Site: brandenburg
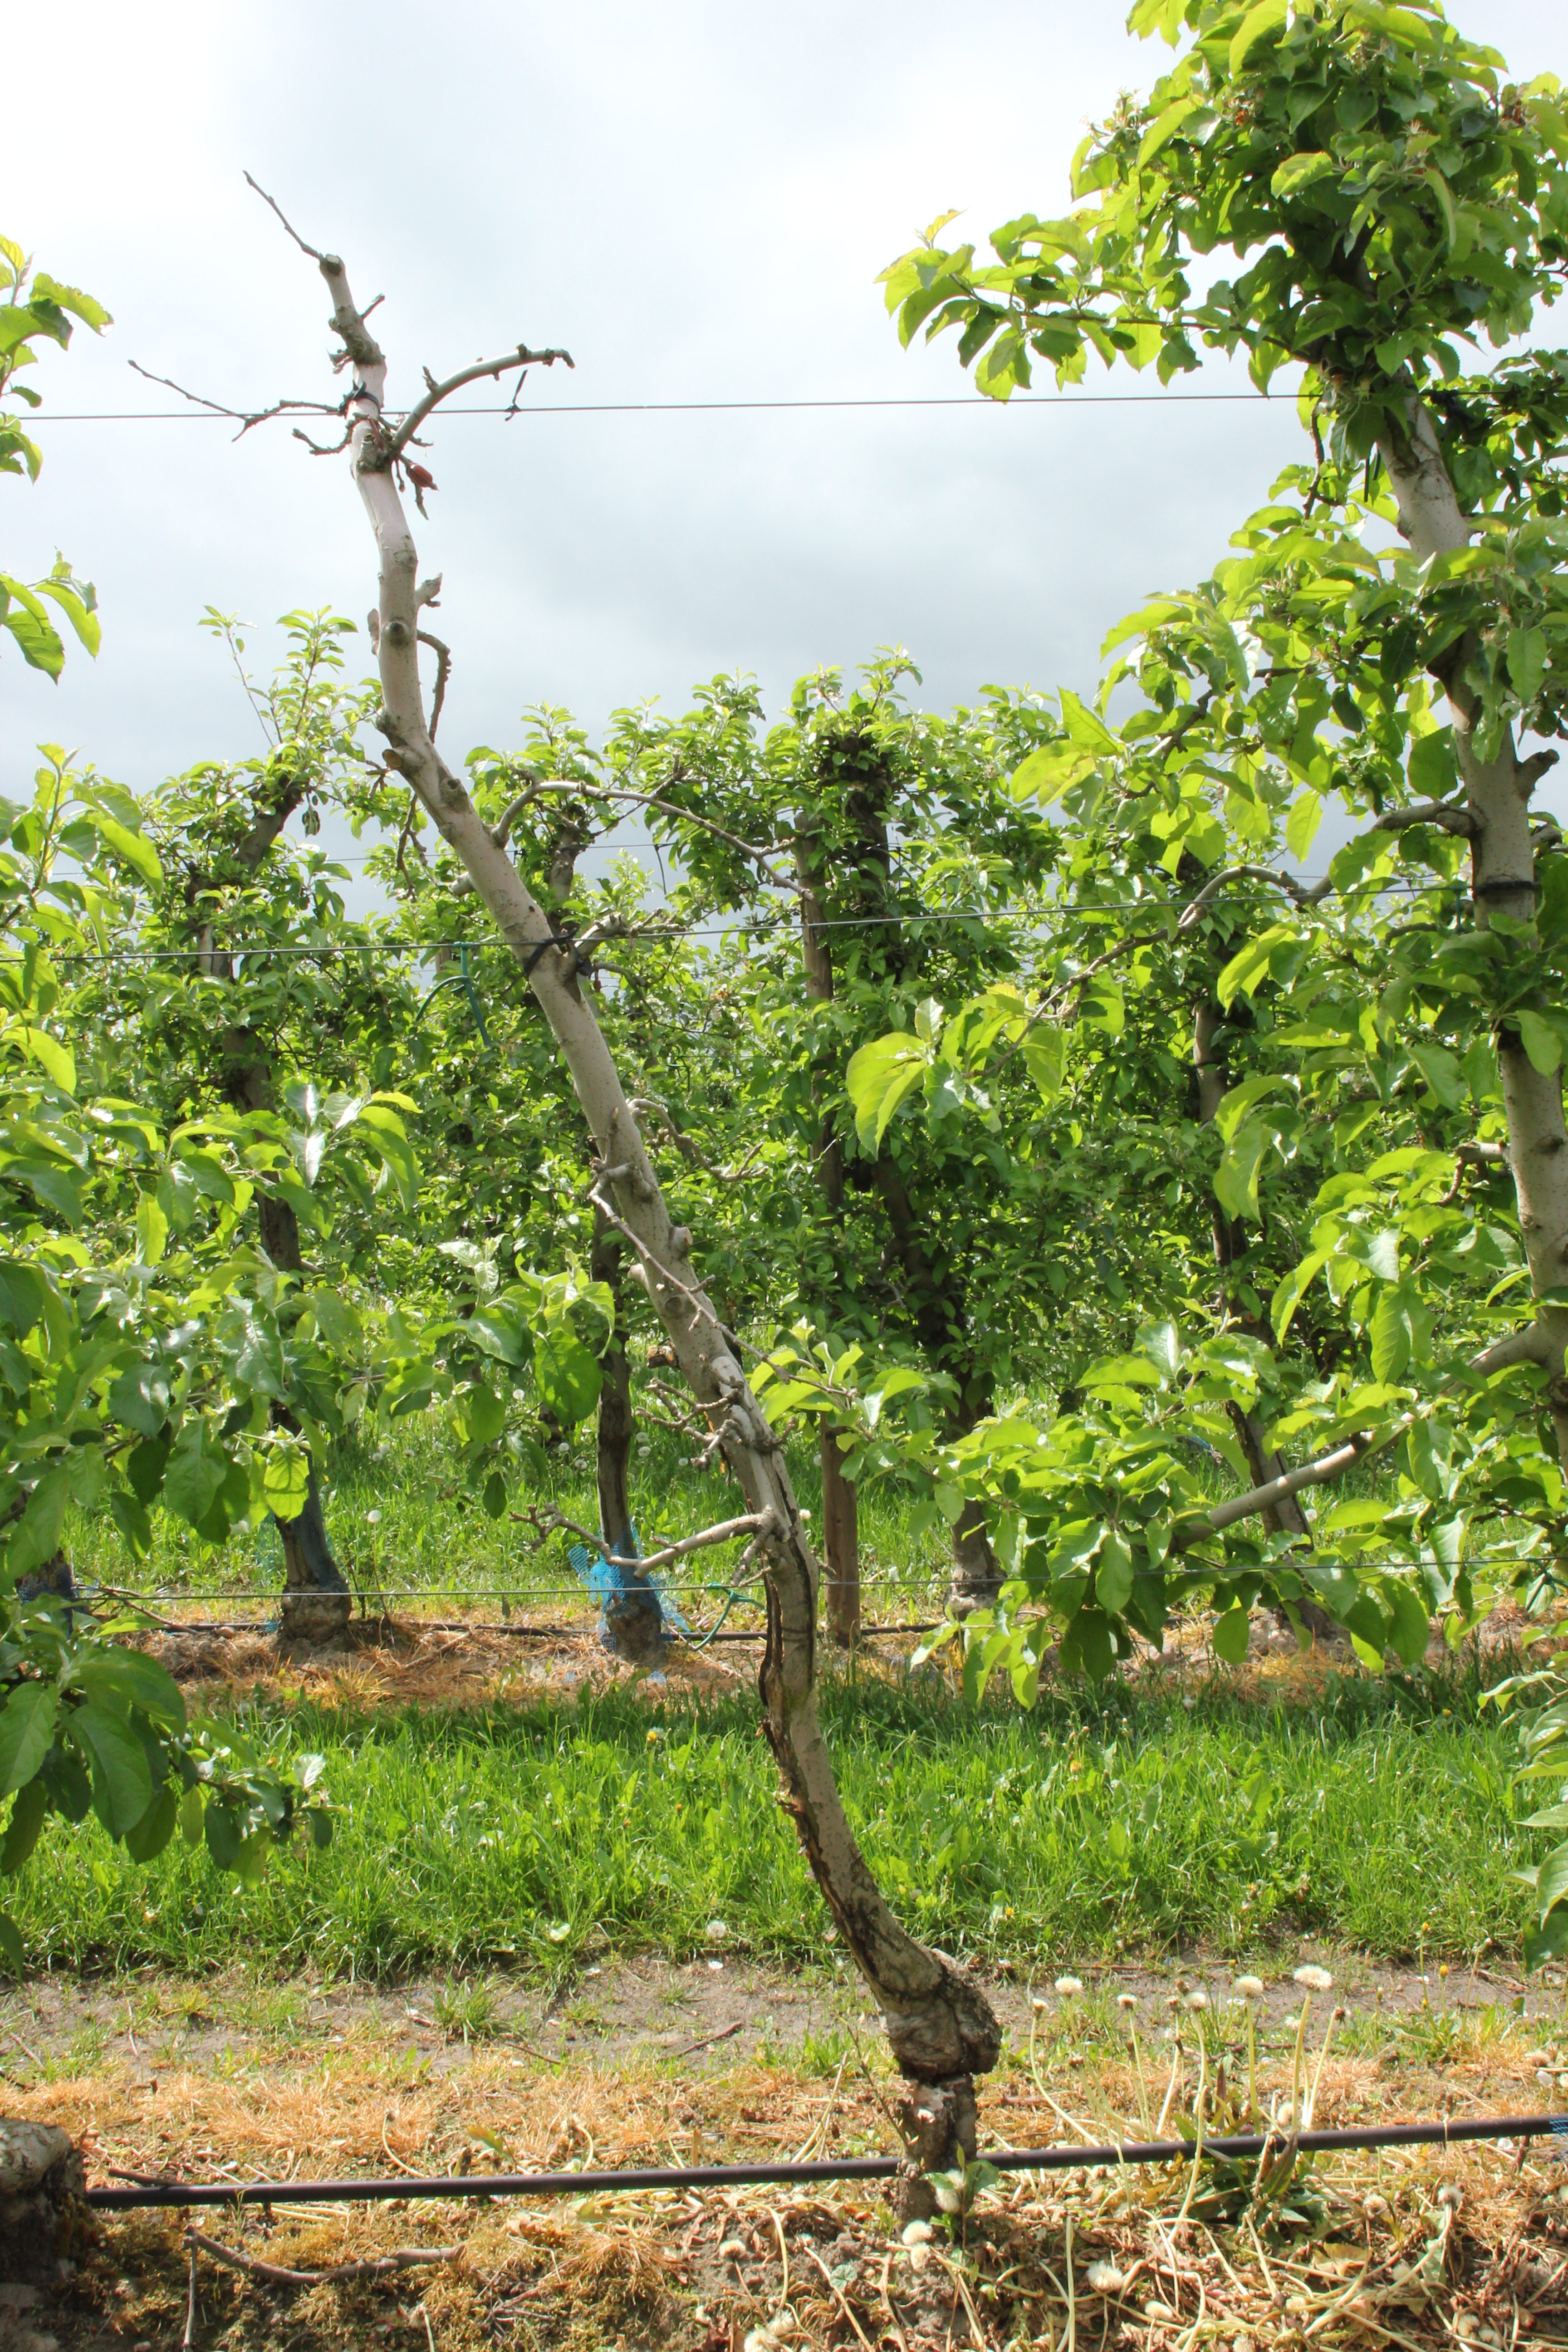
Growth stage (BBCH 67): Flowering